University of Maryland Libraries

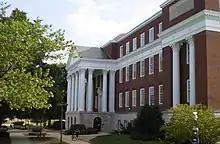
McKeldin Library

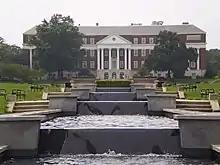
Front view of McKeldin

McKeldin Library is the main branch of the University of Maryland Library system. Constructed in 1958, the building is named for Theodore McKeldin, the former Governor of Maryland. Located at the western end of McKeldin Mall, the Library is one of the largest buildings on campus. It is home to a number of collections, including the university's General Collection and the East Asia Collection. McKeldin Library also serves as a regional Federal depository library, housing a collection of United States government documents, along with GIS and Data Services. Also housed in the library are several computer labs, a Tech Desk, and Footnotes Café.